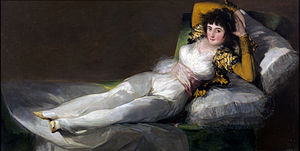
Den nøgne Maja / Et par
Den påklædte Maja, ca. 1803.
Den nøgne Maja er et oliemaleri af den spanske maler Francisco Goya. Maleriet forestiller en nøgen kvinde henslængt på en chaiselong med store puder. Det blev malet omkring 1797 til 1800 og menes at være den første klare skildring af kvindelig kønsbehåring i et stort vestligt maleri. Maleriet har været udstillet på Museo del Prado i Madrid siden 1910.